Ernest Ramme

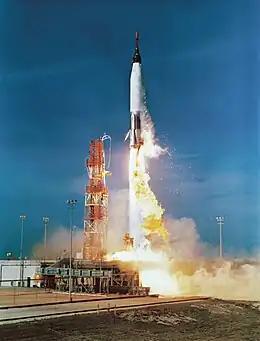
Atlas ICBM Launch, ca. 1962

At the age of 37, Ramme was sent back to Japan. From 1954 to 1957 he was Director of Supply and Services, Far East Air Forces. From 1958-1960 he served as Director of Supply and Transportation, Oklahoma City Air Matériel Area, Altus Air Force Base, Oklahoma. At the age of 43, he transferred to the Strategic Air Command (SAC) and took on a new role. Ramme was given command of a Site Activation Task Force for Altus Air Force Base and was responsible getting an Atlas F ICBM Squadron up and running. It was completed in July 1962 and included twelve missile silos. Afterwards, he was given command of another Site Activation Task Force, this time at McConnell Air Force Base, Kansas. From 1962 to 1963, he oversaw the installation and turnover of a Titan II ICBM Wing. It was turned over in October 1963 and also included twelve silos. Ramme was assigned as Director of Matériel Management, and then Deputy Commander, San Antonio Air Matériel Area, Texas. In September 1964 he was assigned as Director of Supply and Services, Headquarters, U.S. Air Force. During this time he was a member of the Army and Air Force (Exchange and Motion Picture Services) Board of Directors (AAFBD) and a member of the President's Committee on Purchases of Blind-Made Products. He retired in 1968 at the age of 51.